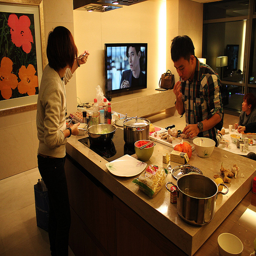
A man and woman preparing food in a kitchen with television in background.
Two people standing by a bar in the kitchen cooking.
Two people standing in the kitchen cooking food.
A group of people sitting around a living room watching TV.
people in a kitchen preparing while others eating and watching